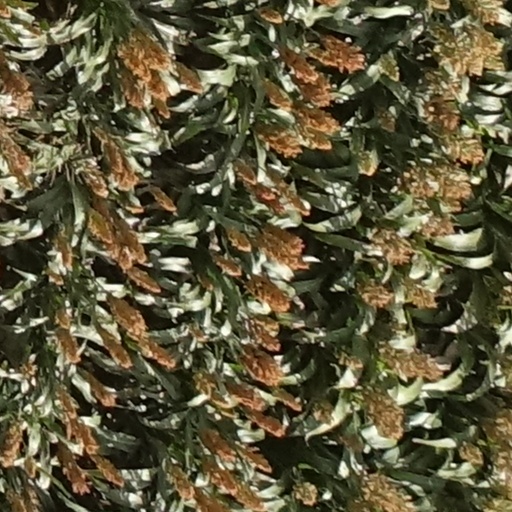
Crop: sorghum